Michael Glykas

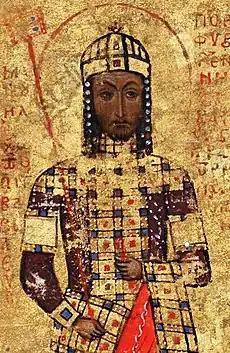
Manuscript miniature of Manuel I Komnenos, Vatican Library

Glykas was born sometime in the first third of the 12th century, possibly . His probable birthplace was Corfu.